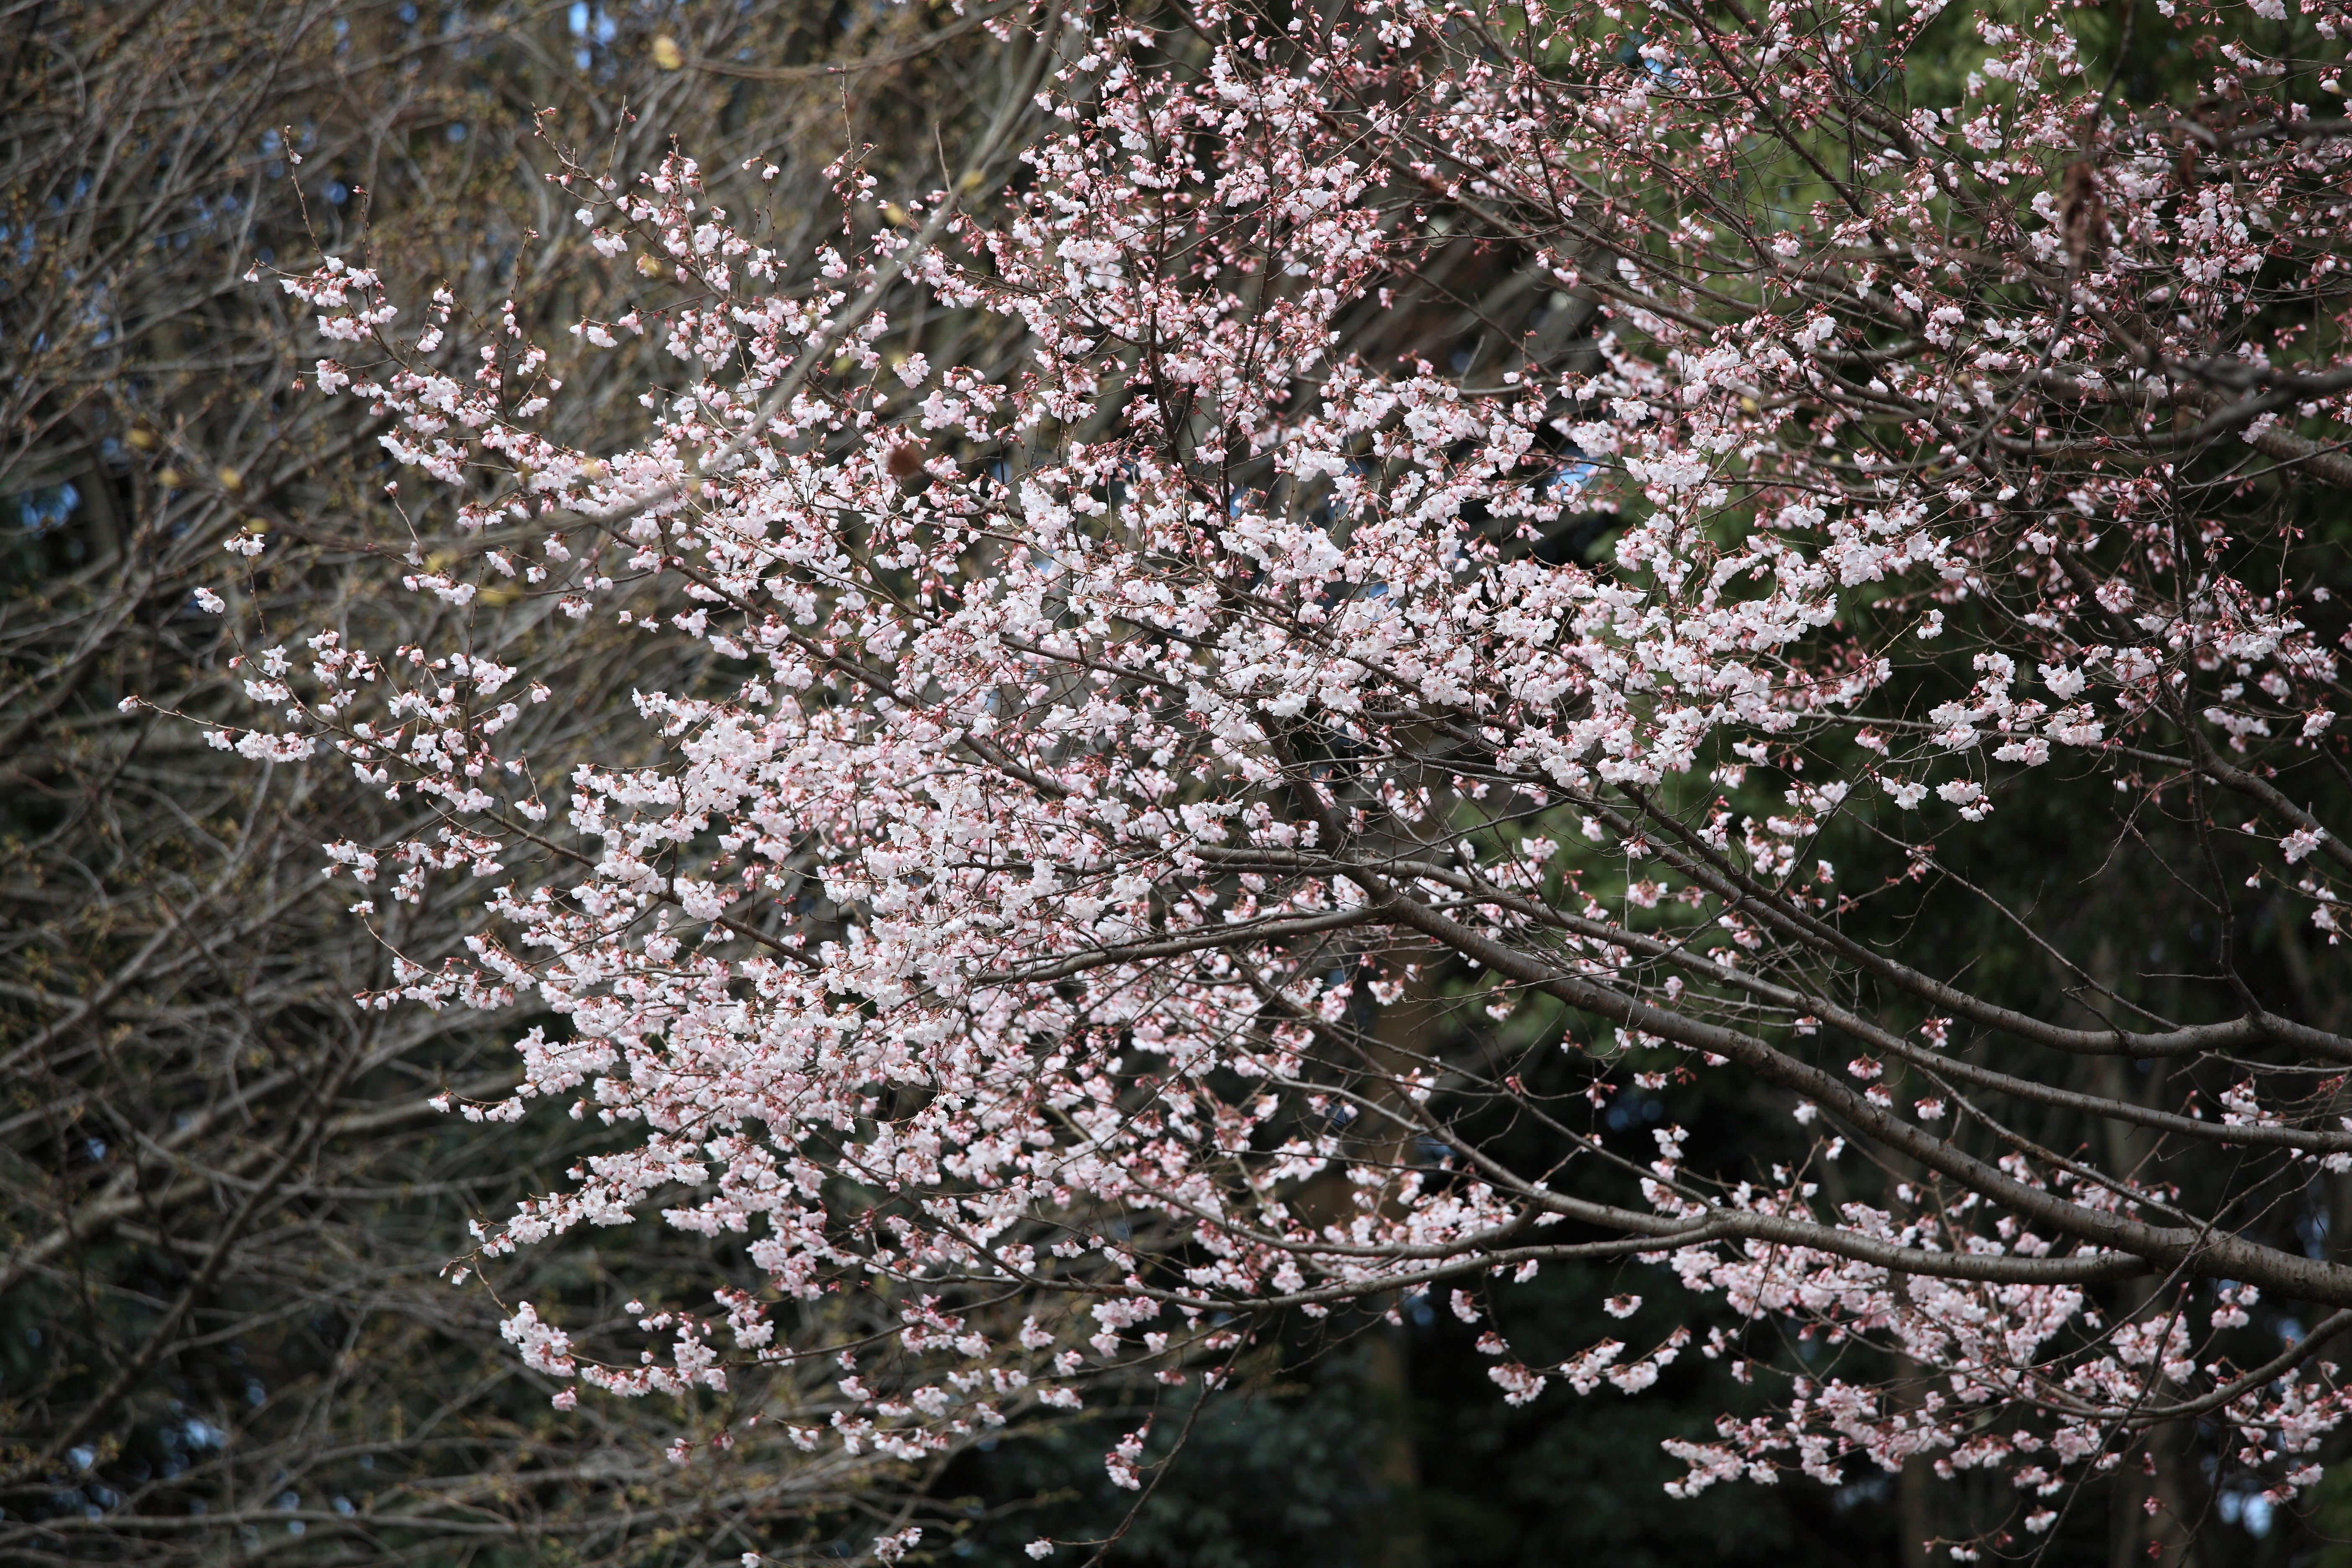
tree, branch, blossom, plant, flower, spring, high, produce, botany, flora, cherry blossom, shrub, blossoms, 5d, sakura, hires, markii, cherry, hi, res, resolution, flowering plant, land plant